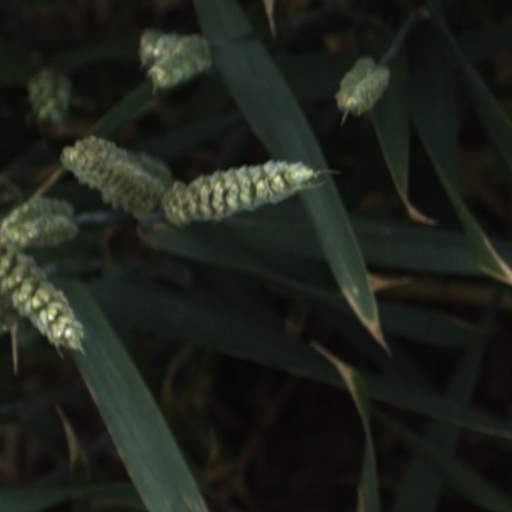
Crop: wheat